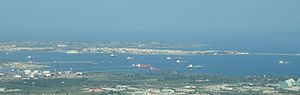
Augusta (Italien)
Augusta
Augusta er en italiensk by beliggende i provinsen Siracusa på den østlige del af Sicilien. Byen blev grundlagt i 1232. Augusta grænser til kommunerne Carlentini og Melilli.